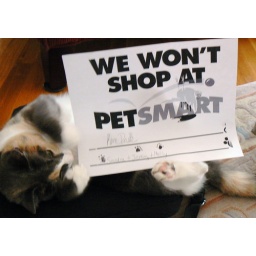
My cat Sandra proudly standing up against Petsmart and letting other owners know not to shop there.